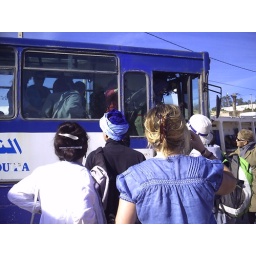
The rickety bus to the Berber Market - the parking brake was a rock under the wheel!